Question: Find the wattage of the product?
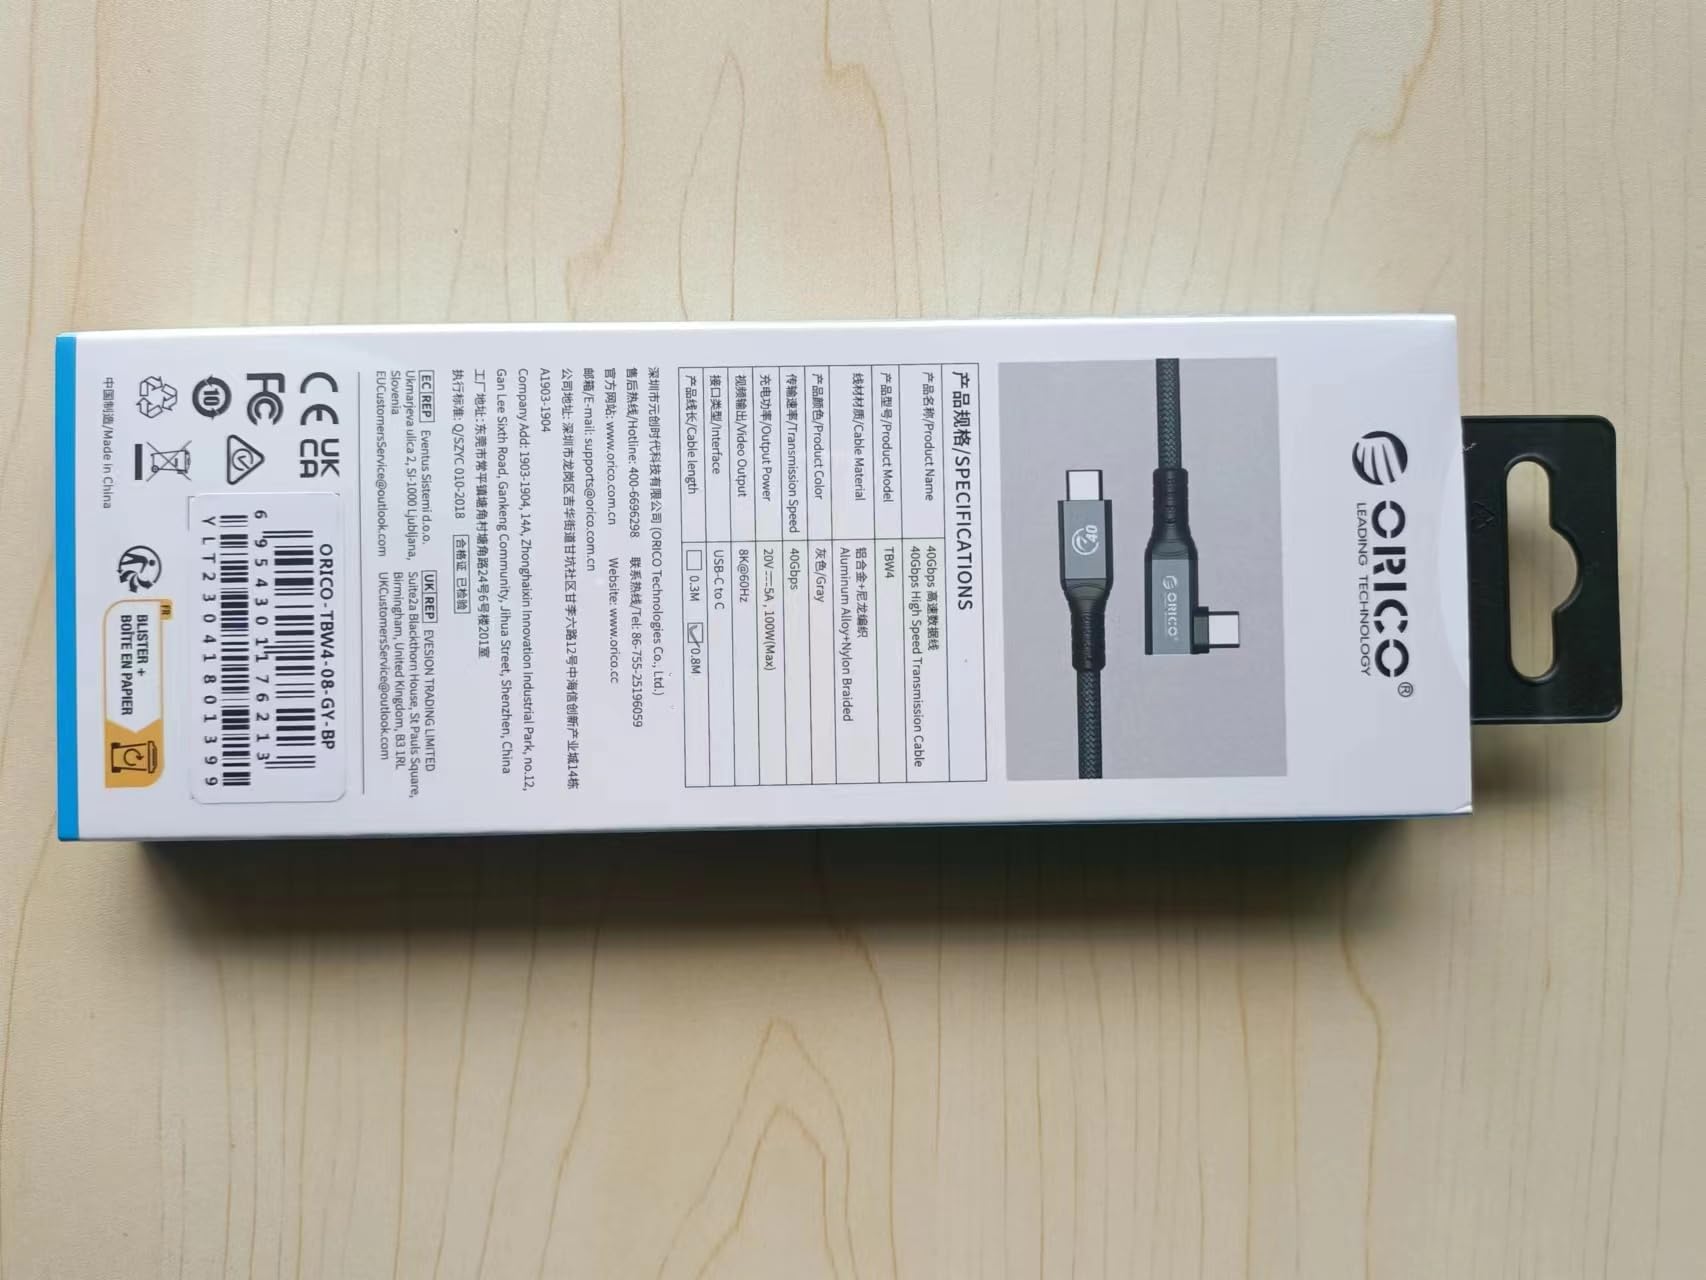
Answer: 100.0 watt